The Magic Clown

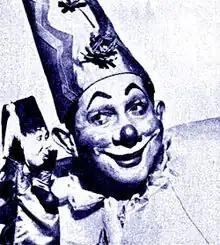
Zovello, the Magic Clown, and "Laffy" (NBC promotional photo, 1951).

The Magic Clown is an NBC TV series which ran from 1949 to 1954. The final NBC broadcast was on June 27, 1954. The show then moved to WABD where it stayed until 1958. After that, it was renamed "Bonomo, The Magic Clown" and was broadcast on WNTA from September 29, 1958 to July 24, 1959. The show was sponsored by Bonomo Turkish Taffy. Josh Norris, who used the stage name "Zovello", was the first Magic Clown, and went on to a successful career as a full-time magician.